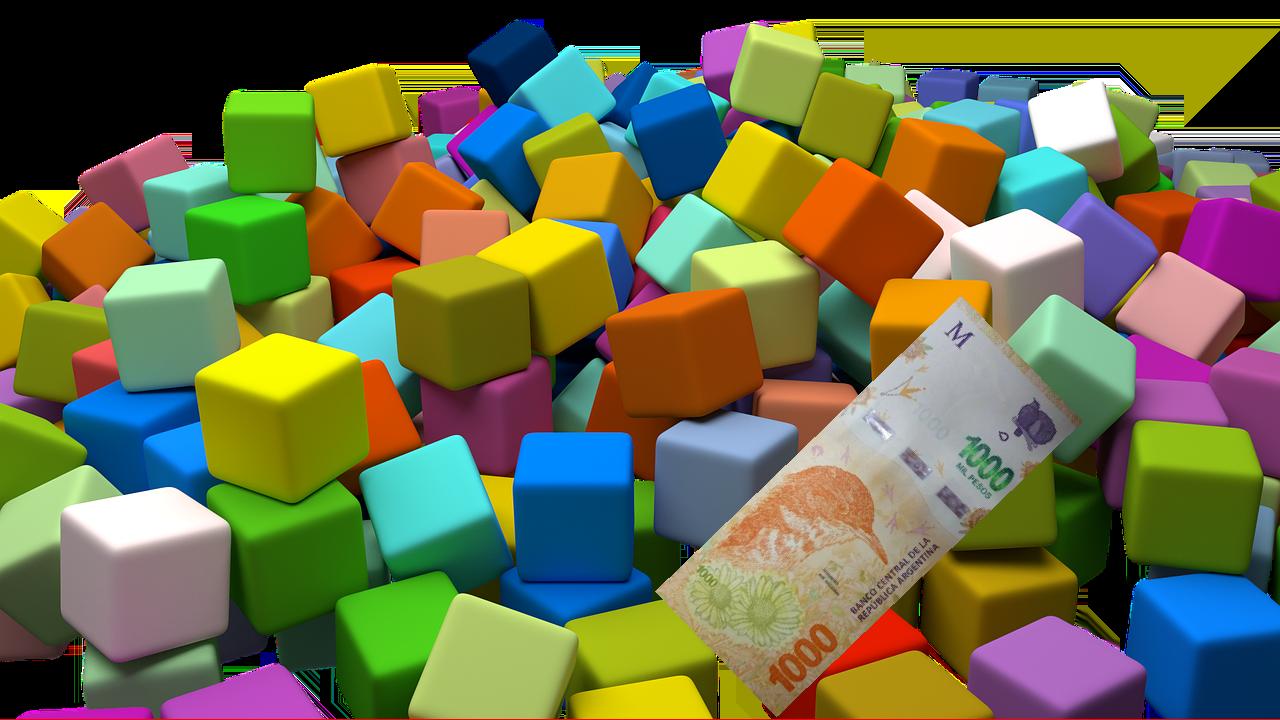
Denominación: 1000